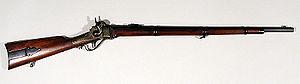
Le fusil Sharps, à un coup et à chargement par la culasse, fut conçu en 1848 par l'armurier nord-américain Christian Sharps. Il est basé sur un mécanisme de fermeture de culasse dit « à bloc tombant », très fiable et robuste. Les fusils Sharps, qui ont existé dans une grande variété de versions et de calibre, ont toujours eu une réputation de grande fiabilité et de haute précision.